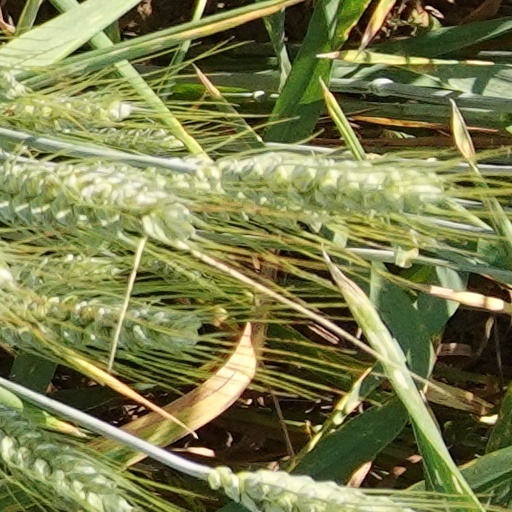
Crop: wheat